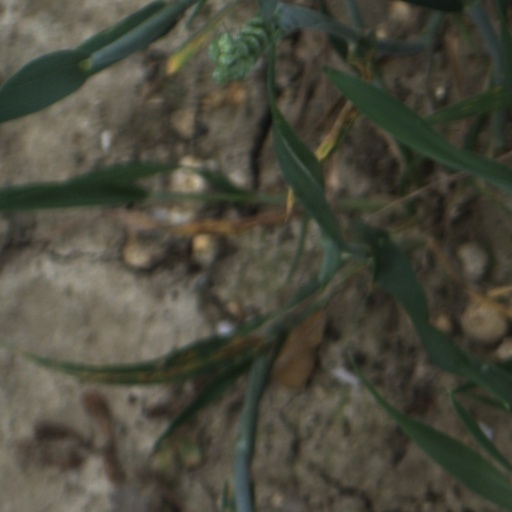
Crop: wheat